Mineral Belt National Recreation Trail

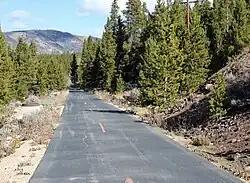
The trail as it passes near the Matchless Mine, north of Leadville

The Mineral Belt National Recreation Trail is an 11.6 mile all-season biking/walking trail that loops around Leadville, Colorado, and through its historic mining district. The trail's setting is quintessentially Colorado Rocky Mountain landscape. Groves of aspen, conifer forests, wildflower meadows, and open vista sage parks are interspersed with once-booming mine sites. Ever-present views of the Sawatch and Mosquito mountain ranges provide perspective and a sense of permanence to the area. Several signs along the way provide historical snippets about Leadville's colorful past. The trail is designed for bicycles, longboards, walkers, wheelchairs, strollers and in-line skaters. When the snow falls, snowcats groom the trail to provide access to Nordic skiers, snowshoers and winter-bikers.